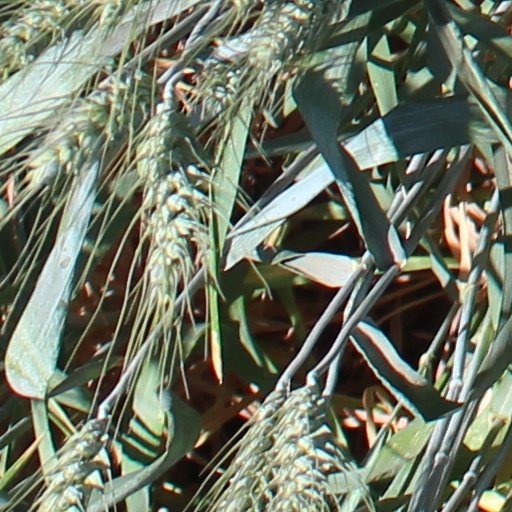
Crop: wheat